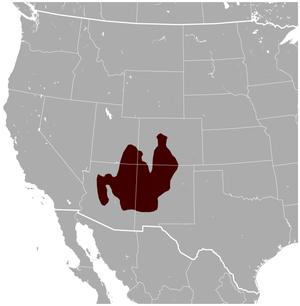
Le chien de prairie du Colorado est une espèce de rongeur du genre Cynomys.